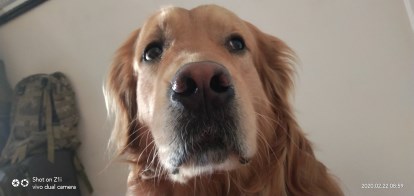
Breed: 5355-n000126-golden_retriever